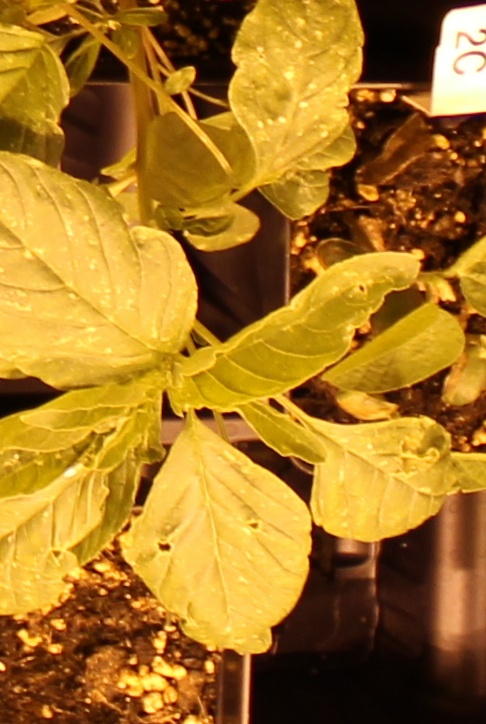
Label: Palmer Amaranth